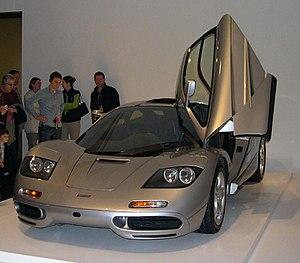
Présentée en 1995, la Ferrari F50 est une automobile sportive du constructeur italien Ferrari. Dérivant de modèles de compétition, elle bénéficie des technologies développées pour la course en matière de performances mécaniques.